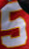
Number: 5